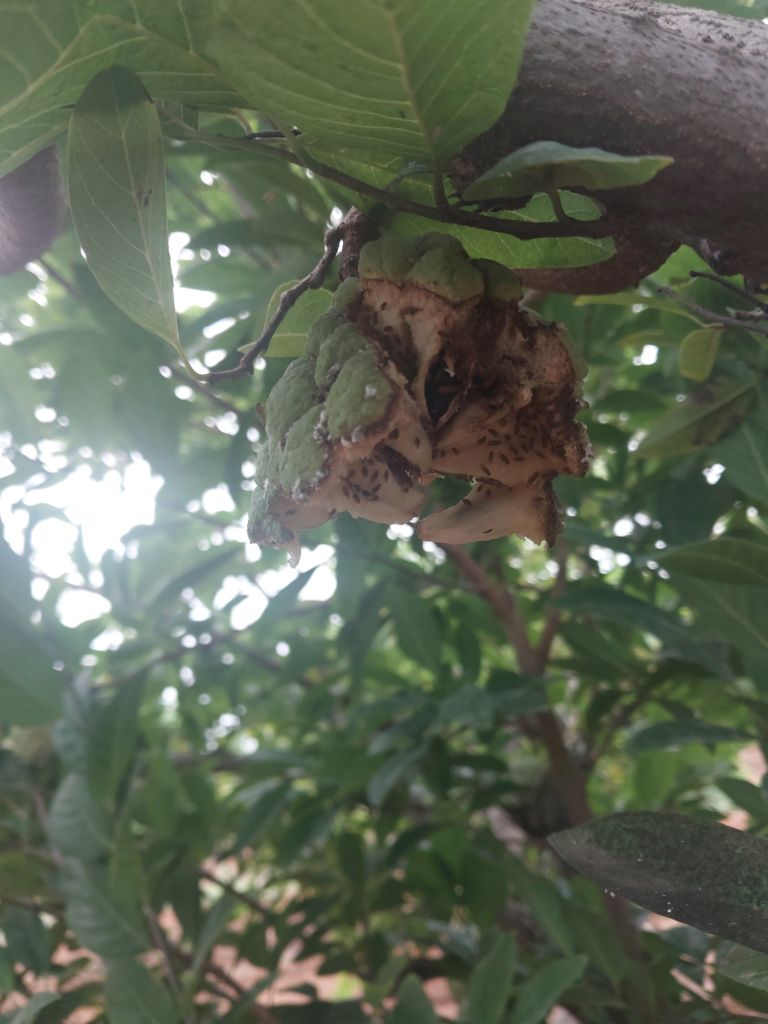
Disease label: Mealy Bug